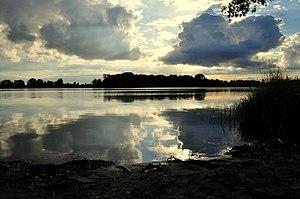
Selon la loi sur la protection de la nature promulguée en 2004, la Pologne compte 10 outils de protection de l’environnement. Le pays compte également les sites protégés par des accords internationaux, comme zones de la convention de Ramsar, ou réserves de biosphère. La première loi de protection de la nature date de 1934, mais les premiers décrets royaux concernant la protection des ressources naturelles datent de l’époque médiévale.